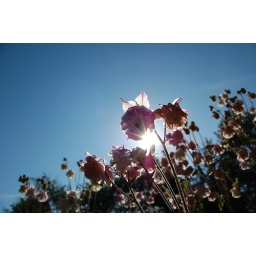
Some pink flowers I found at a park near the old City hall in Bellingham, WA.